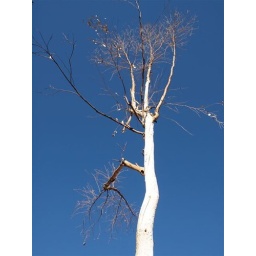
Bare wood against blue sky